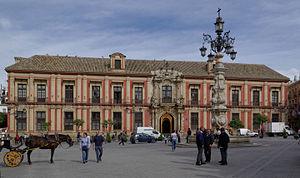
Le Palais archiépiscopal de Séville est un palais situé à Séville, en Andalousie. Bâti essentiellement aux XVIIᵉ et XVIIIᵉ siècles, il est l’un des meilleurs représentants de l’architecture baroque de la ville, et forme avec la Cathédrale dont il est voisin, un des plus beaux paysages urbains de Séville. Il est le siège de l’archidiocèse de Séville, et est actuellement la résidence de l’archevêque Carlos Amigo Vallejo. Connu pour la qualité de son architecture, il renferme également un volumineux fonds documentaire, ainsi que d’importantes collections artistiques, qui en font la troisième pinacothèque de la capitale andalouse. Le bâtiment est classé Monument national depuis 1969.